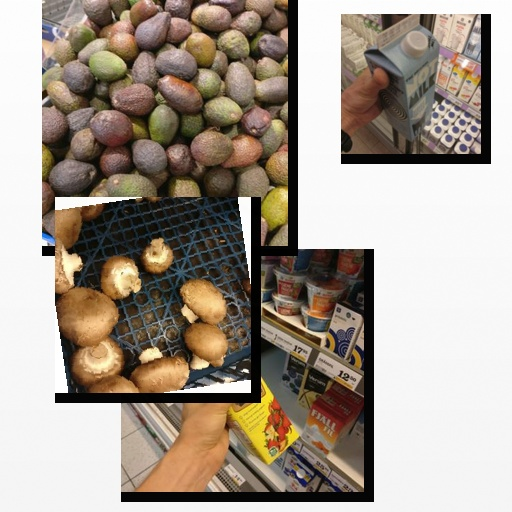
Food items: oat_milk, mushroom, avocado, strawberry_yogurt